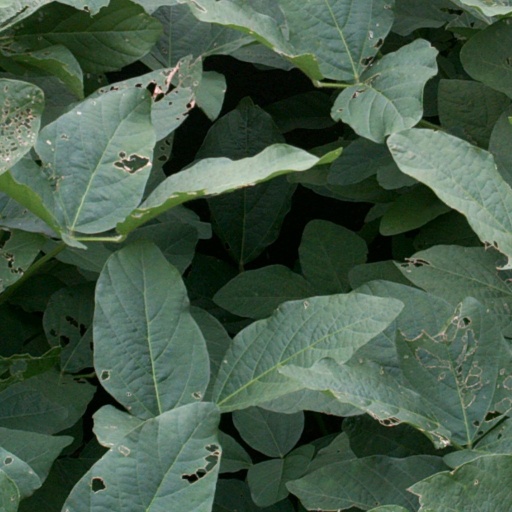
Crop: soybean